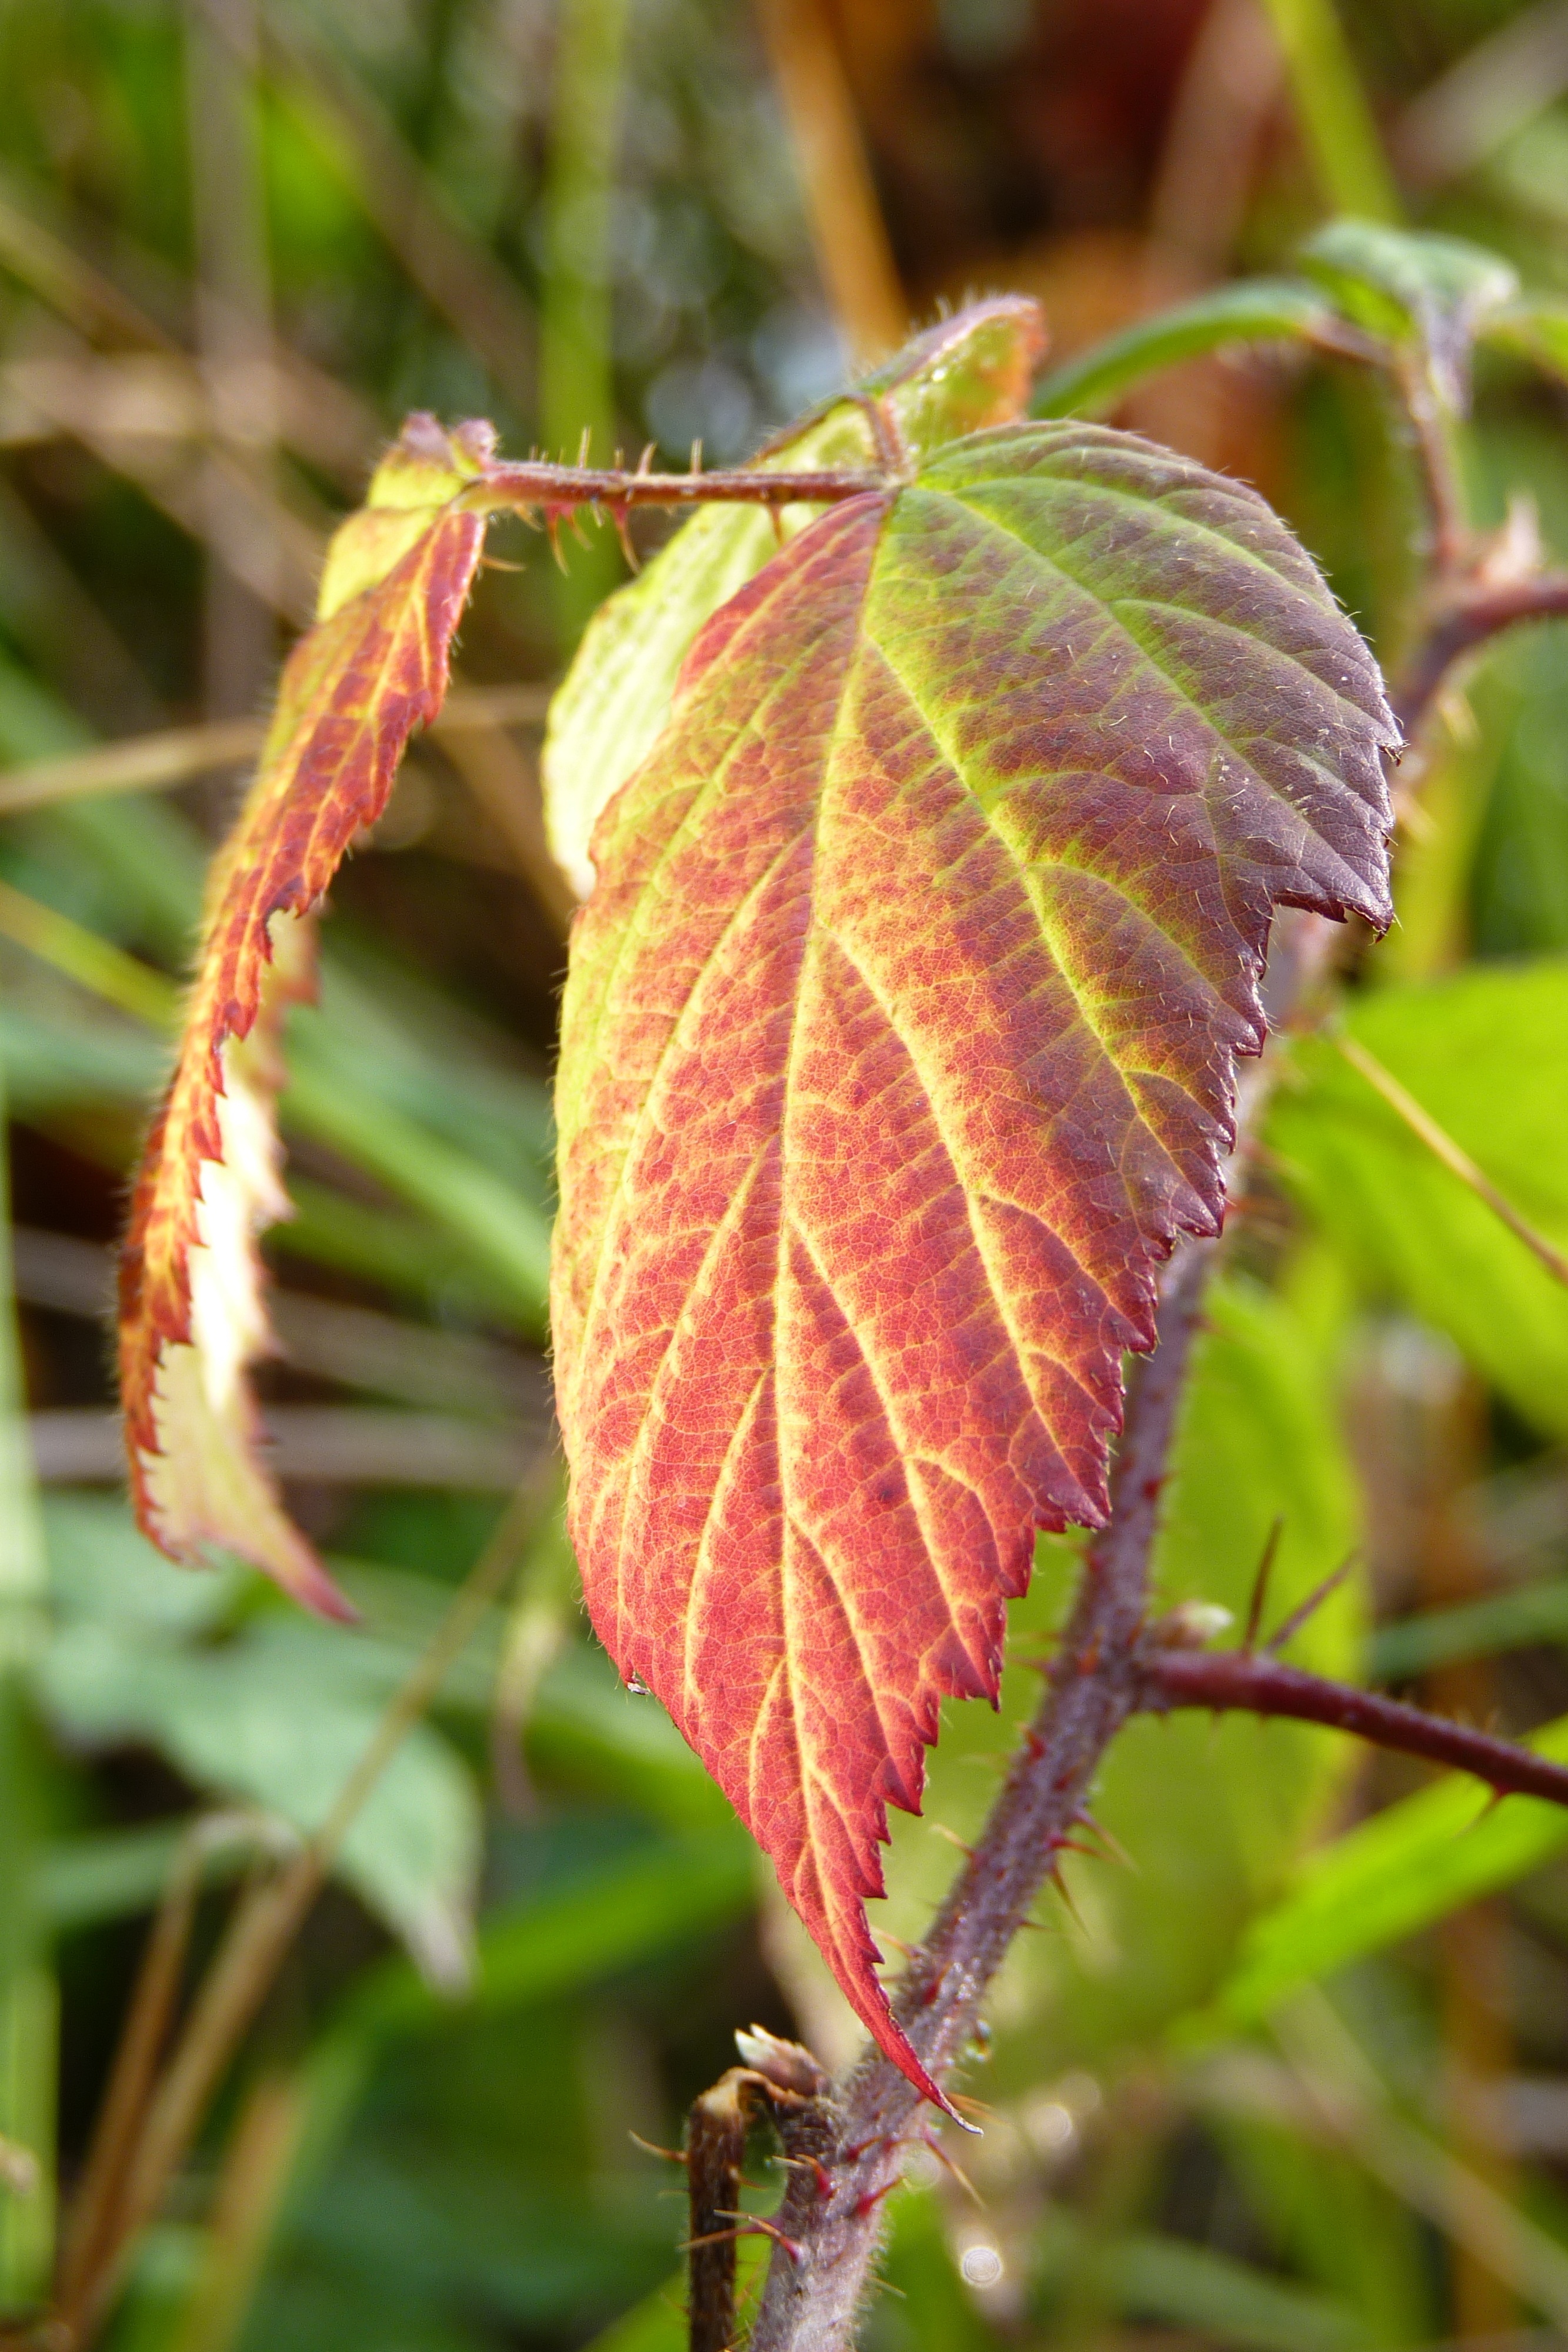
tree, nature, branch, plant, leaf, flower, green, red, autumn, botany, colorful, flora, blackberry, wildflower, close up, shrub, macro photography, flowering plant, brombeerblatt, plant stem, land plant